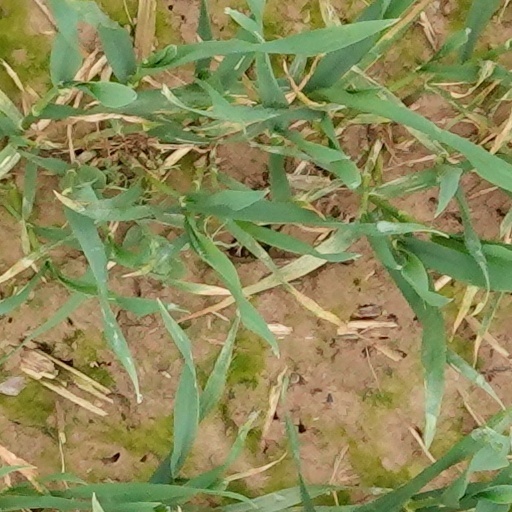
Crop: wheat